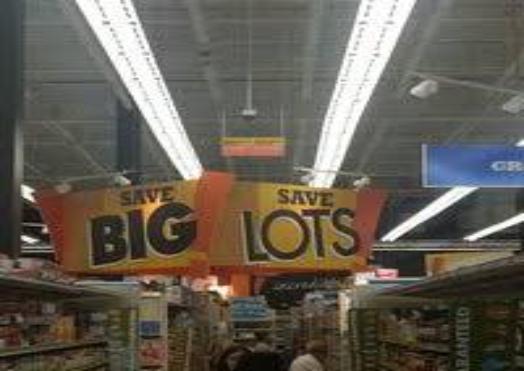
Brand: Big Lots
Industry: Necessities